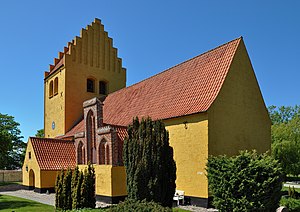
Holtug Kirke
Holtug Kirke i Stevns Kommune.
Holtug Kirke er en kirke i Holtug i Holtug Sogn.